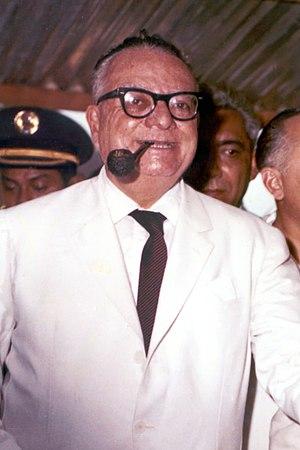
Rómulo Betancourt, né le 22 février 1908 à Guatire, dans l'État de Miranda et mort le 28 septembre 1981 à New York, est un homme d'État vénézuélien, président de son pays de 1945 à 1948 et de 1959 à 1964. Son parcours, bien que tumultueux et controversé, a marqué la politique en Amérique latine et il est souvent décrit comme le « père de la démocratie vénézuélienne ».